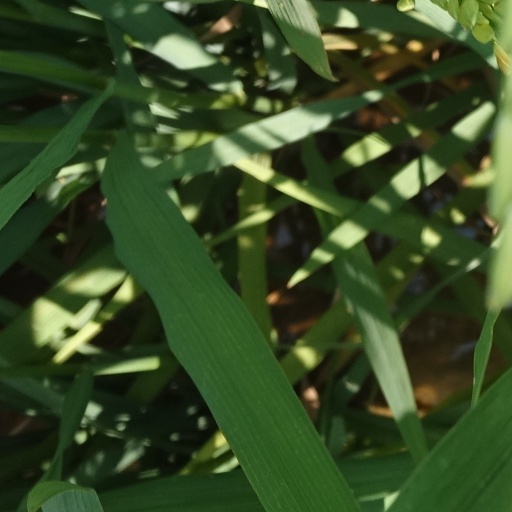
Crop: rice